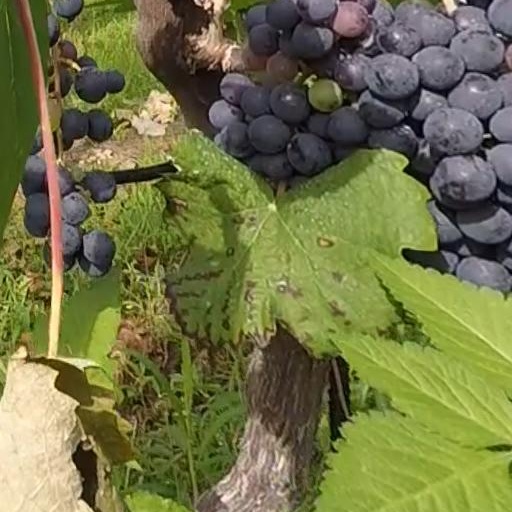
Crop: grape